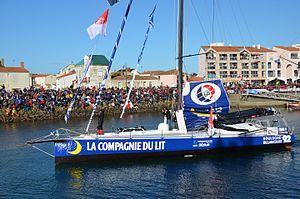
Stéphane Le Diraison au départ du Vendée Globe 2016-2017
Stéphane Le Diraison, né le 5 juin 1976 à Hennebont, est un navigateur français, skipper du 60 pieds IMOCA Time For Oceans.